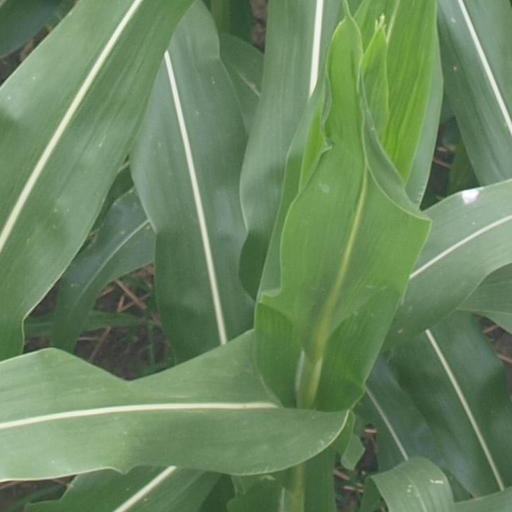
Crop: maize; corn